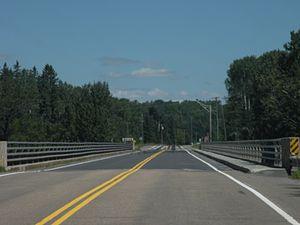
Le pont de Robinsonville, au Nouveau-Brunswick.
La paroisse d'Eldon est à la fois une paroisse civile et un district de services locaux canadien du comté de Restigouche, au nord du Nouveau-Brunswick.